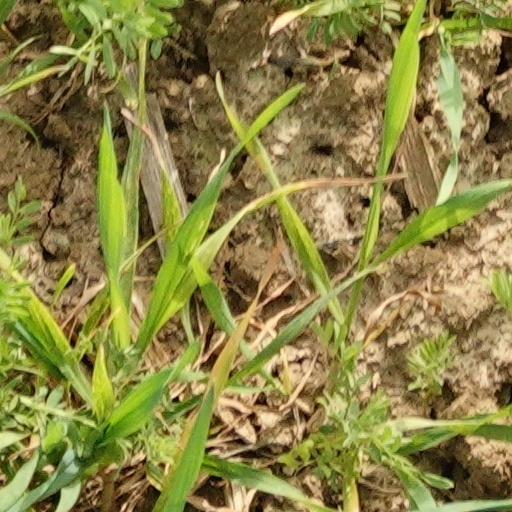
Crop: wheat